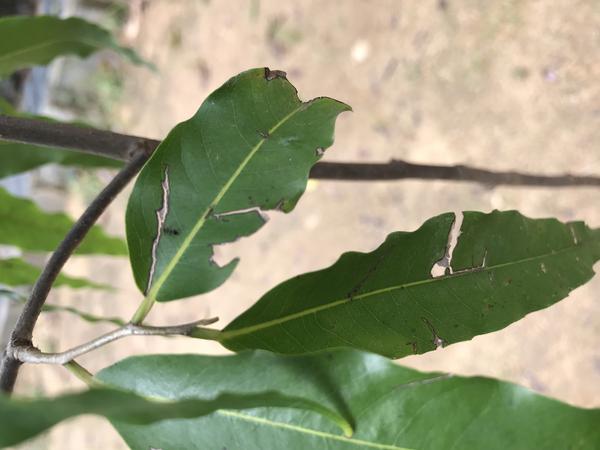
Plant: Ashoka